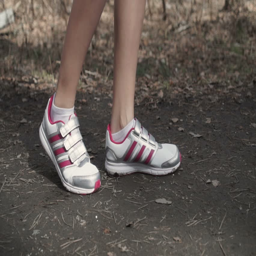
young beautiful girl warming up before a jog